Gila County Courthouse

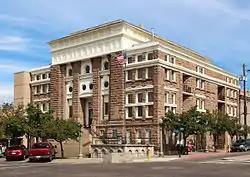

The Gila County Courthouse in Globe, Arizona is a four-story courthouse built in 1906, and adjacent three-story jail behind which many were hanged, built 1909. Today, it is the Cobre Valley Center for the Arts.